HMS Newcastle (C76)

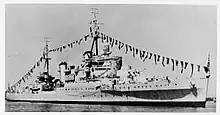
HMS "Newcastle"

"Newcastle" was under refit on the outbreak of war of the Second World War, joining the newly established 18th Cruiser Squadron on the refit's completion. Duties included trade protection duties in the Western Approaches and operation with the Northern Patrol in the waters between Scotland, Iceland and Greenland, enforcing the blockade of Germany by intercepting merchant ships suspected of carrying contraband to Germany.